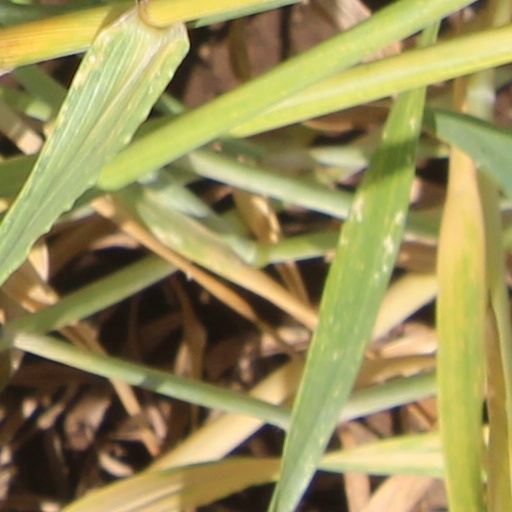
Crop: wheat